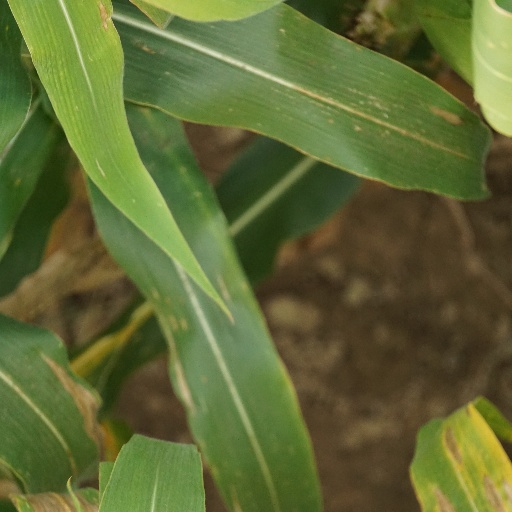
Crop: maize; corn